List of national parks of Indonesia

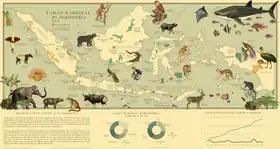

Of the 57 national parks, 6 are World Heritage Sites, 9 are part of the World Network of Biosphere Reserves and 5 are wetlands of international importance under the Ramsar convention. A total of 9 parks are largely marine. Around 9% of Indonesia's land area is protected (less than the 25% in Germany or the 33% in France), which also includes national parks.